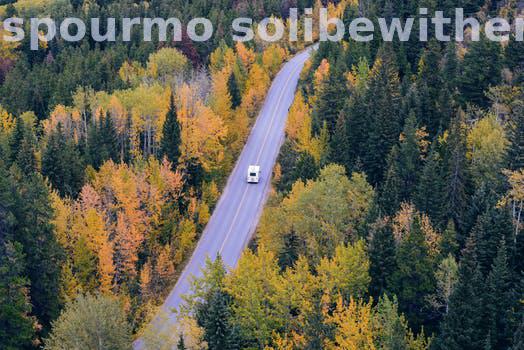
Label: Watermark